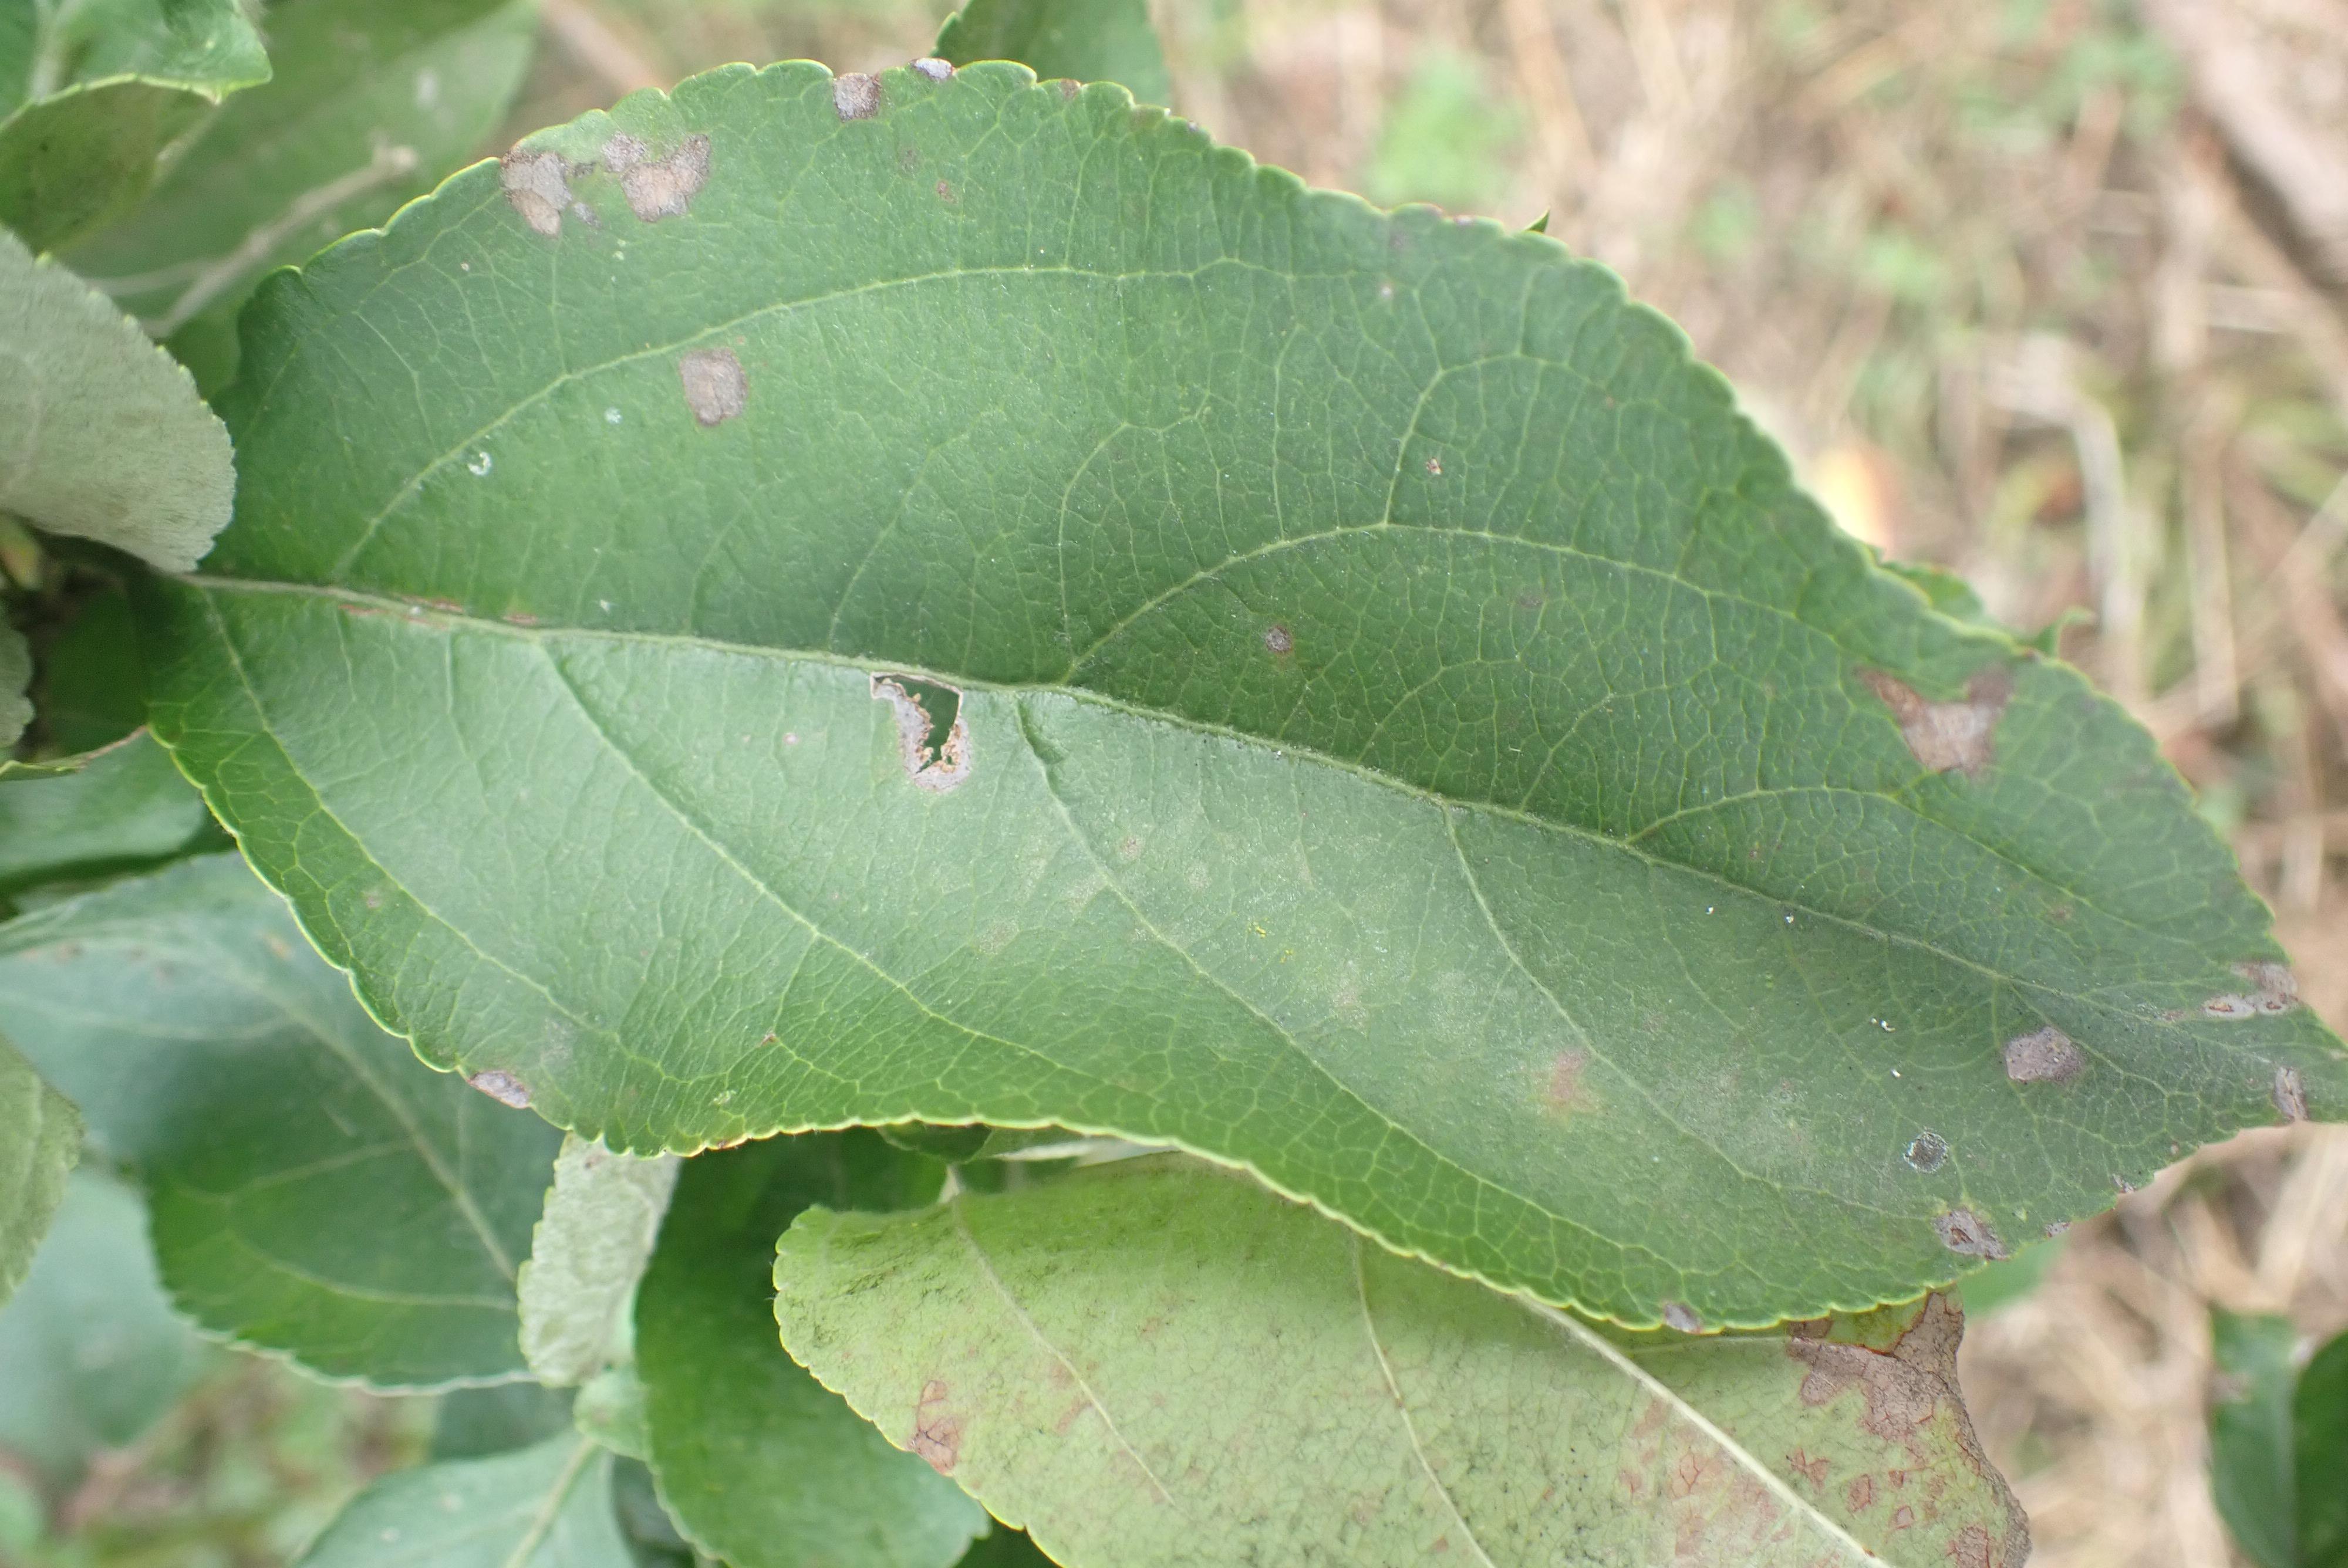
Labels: complex